Ritt Bjerregaard

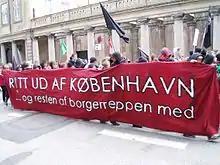
Demonstration against Ritt Bjerregaard following the clearing of Ungdomshuset. Meaning: "R!TT OUT OF COPENHAGEN... and the rest the city council too"

During her time as minister of education in 1978, she stayed in a luxury suite at the Ritz Hotel in Paris during a Unesco conference, and this forced her to step down when it became known. Later on The National Audit Office declared that she had not spent more money than other ministers. This later fueled a debate at the Danish Parliament. She returned to politics again soon hereafter in 1979 as social minister.